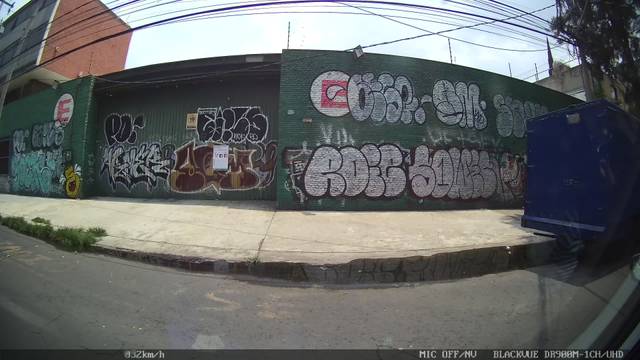
Region: Mexico
Coordinates: 19.417, -99.15